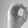
ASL letter: O